Walkringen railway station

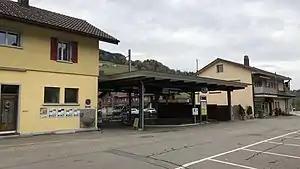
The station building in 2018

Walkringen railway station is a railway station in the municipality of Walkringen, in the Swiss canton of Bern. It is located on the standard gauge Burgdorf–Thun line of BLS AG.